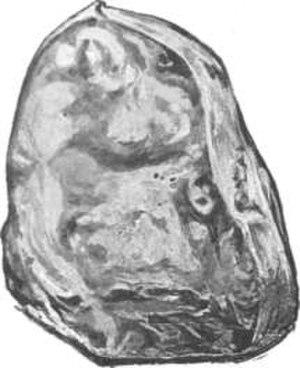
Le diamant Excelsior a été trouvé le 30 juin 1893 dans la mine de Jagersfontein en Afrique du Sud par un camionneur nommé Kaffir qui l'a remis au directeur de la mine qui, en échange, lui donna 500 £ ainsi qu'un cheval équipé d'une selle. Il possède une couleur délicatement bleutée caractéristique des diamants de Jagersfontein les plus fins, bien qu'il ait de nombreuses taches noires internes, une autre caractéristique des diamants de cette mine.